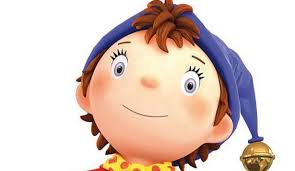
Portrait style: Cartoon Portrait